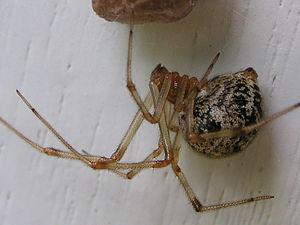
Un spécimen d'Achaearanea.